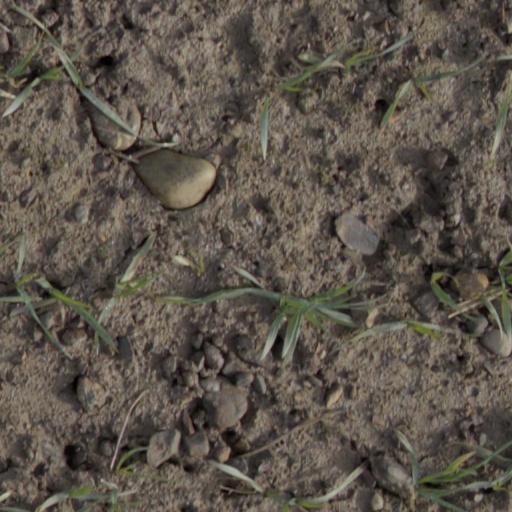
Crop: wheat